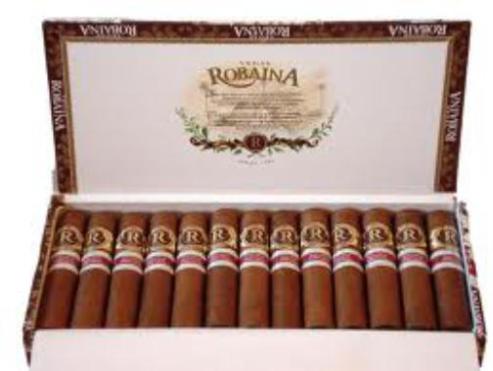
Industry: Necessities